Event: Nepal Earthquake
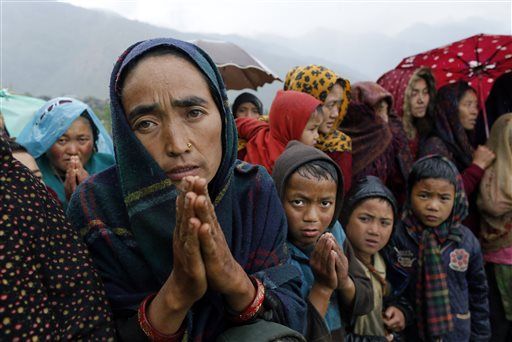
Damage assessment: no_damage